Travis Denker

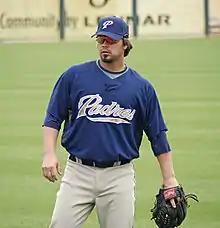
Denker with the San Diego Padres

Travis Norton Denker (born August 5, 1985) is an American former professional baseball infielder and current assistant hitting coach for the Arizona Diamondbacks of Major League Baseball (MLB). He played in MLB for the San Francisco Giants.